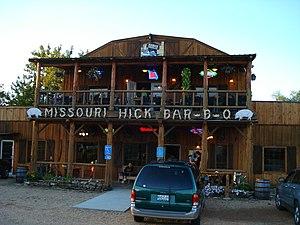
Devanture du restaurant Missouri Hick Bar-B-Q à Cuba
Cuba est une ville du comté de Crawford, dans le Missouri, aux États-Unis. Située au centre du comté, elle est fondée en 1857 et incorporée en 1857.